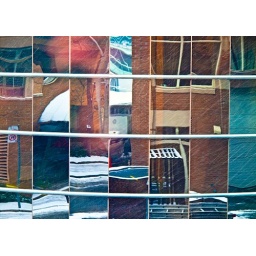
Reflections in office building as seen through a window in my office